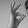
ASL letter: F